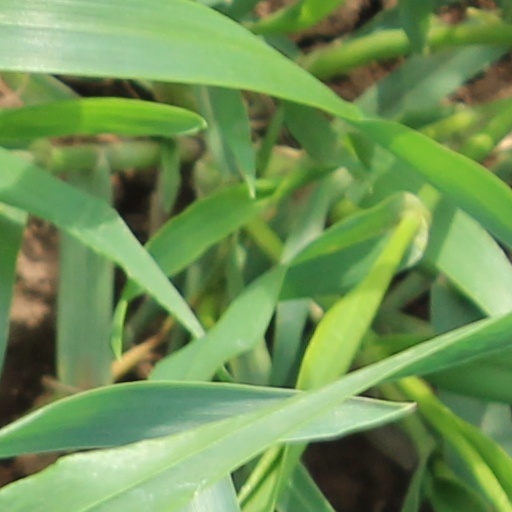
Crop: wheat